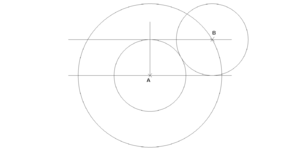
etape2
Le chapeau de gendarme en menuiserie, en ébénisterie, en sculpture et en agencement est une pièce, placée horizontalement, en bois, en pierre, qui par sa forme, évoque un couvre-chef de l'ancienne gendarmerie de Napoléon, d'où son nom, chapeau de gendarme.